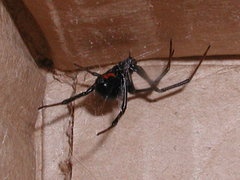
Species: Lactrodectus_hesperus